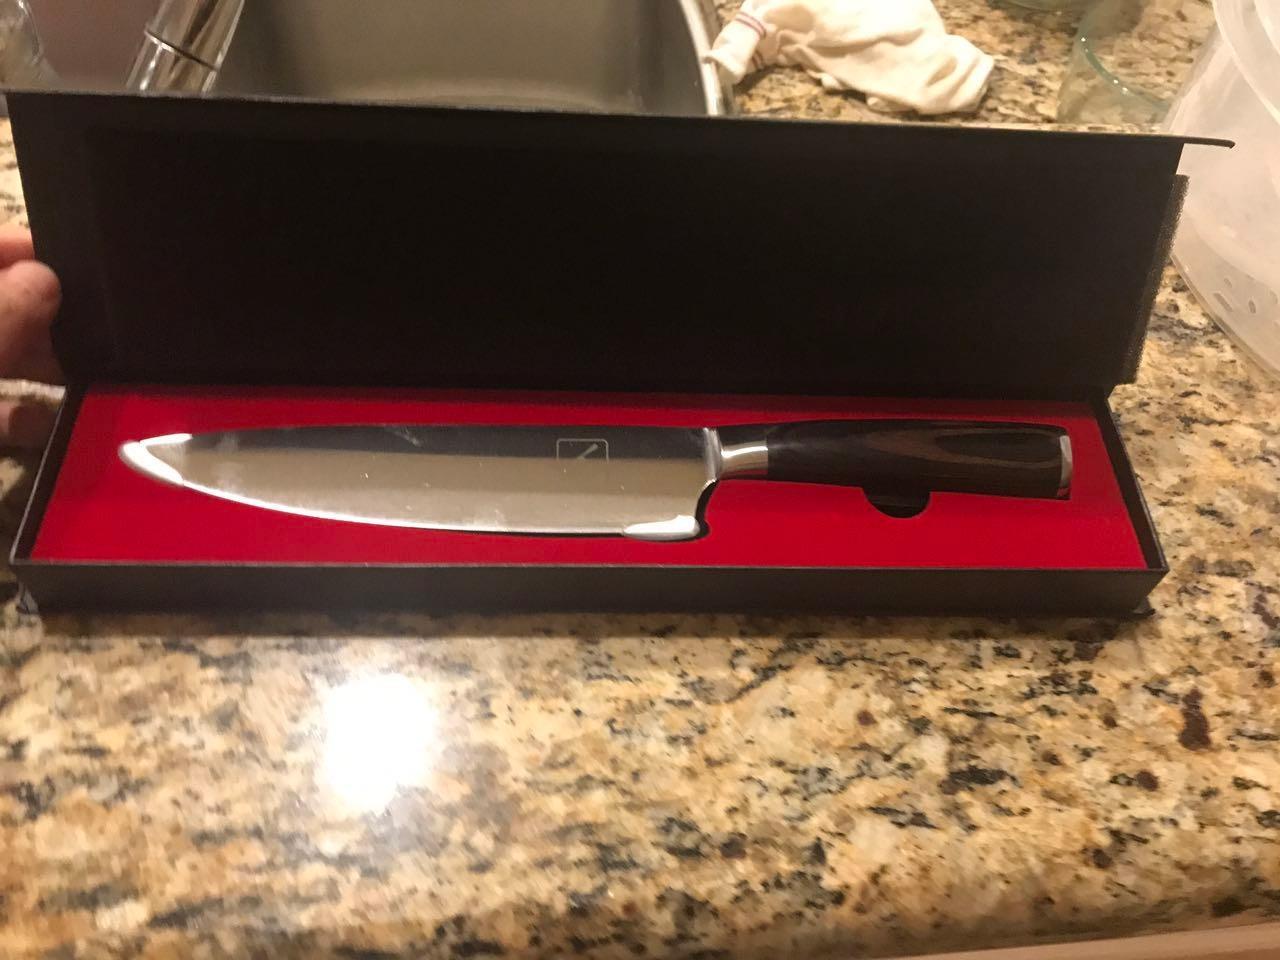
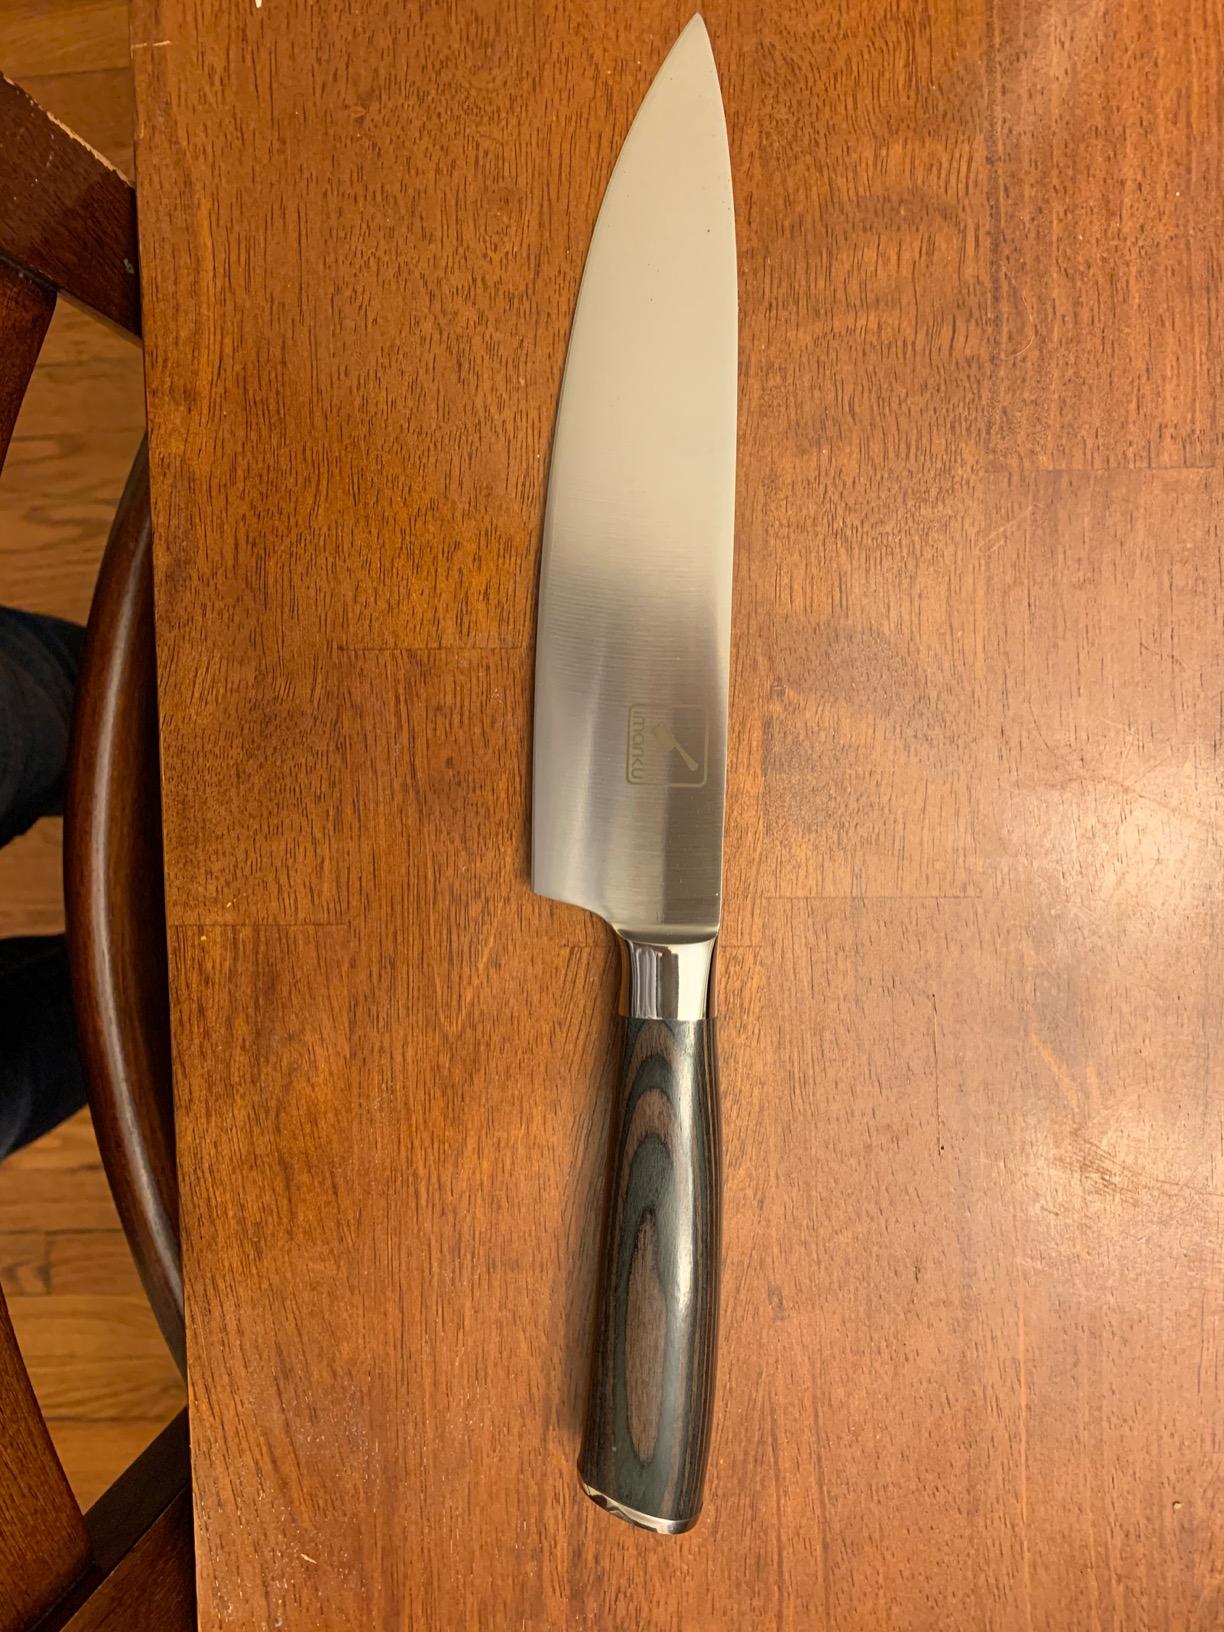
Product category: items_knife
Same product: yes